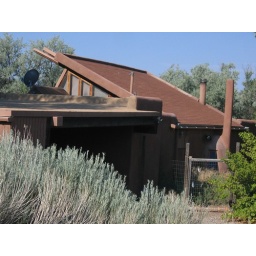
those thick walls and slanted roof keep the house cool inside, even in 100 degree heat.